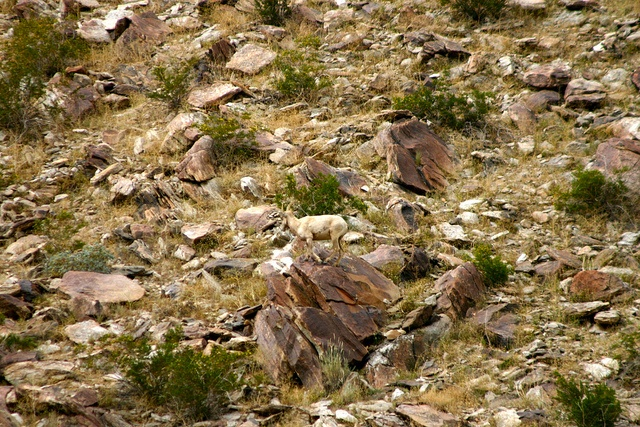
Chiseled rocks and weeds mingle in a field.
A hilly rock and grass area with an animal running through it.
A goat is standing on top of a rocky protrusion.
some rocks and small plants on a hill
A goat is climbing the rocks on a hill side.